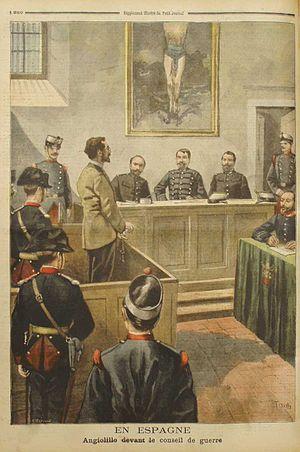
Michele Angiolillo Lombardi dit José Sants ou Rinaldini, était un anarchiste illégaliste italien né à Foggia le 5 juin 1871 et mort garroté le 20 août 1897 dans la prison de Bergara.